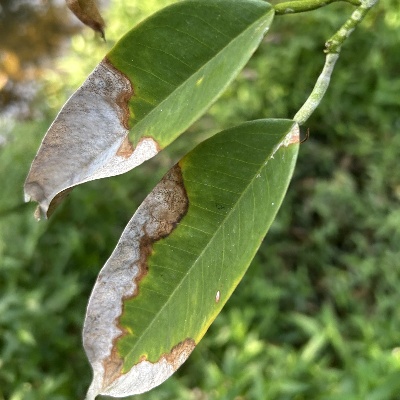
Label: Leaf_Colletotrichum